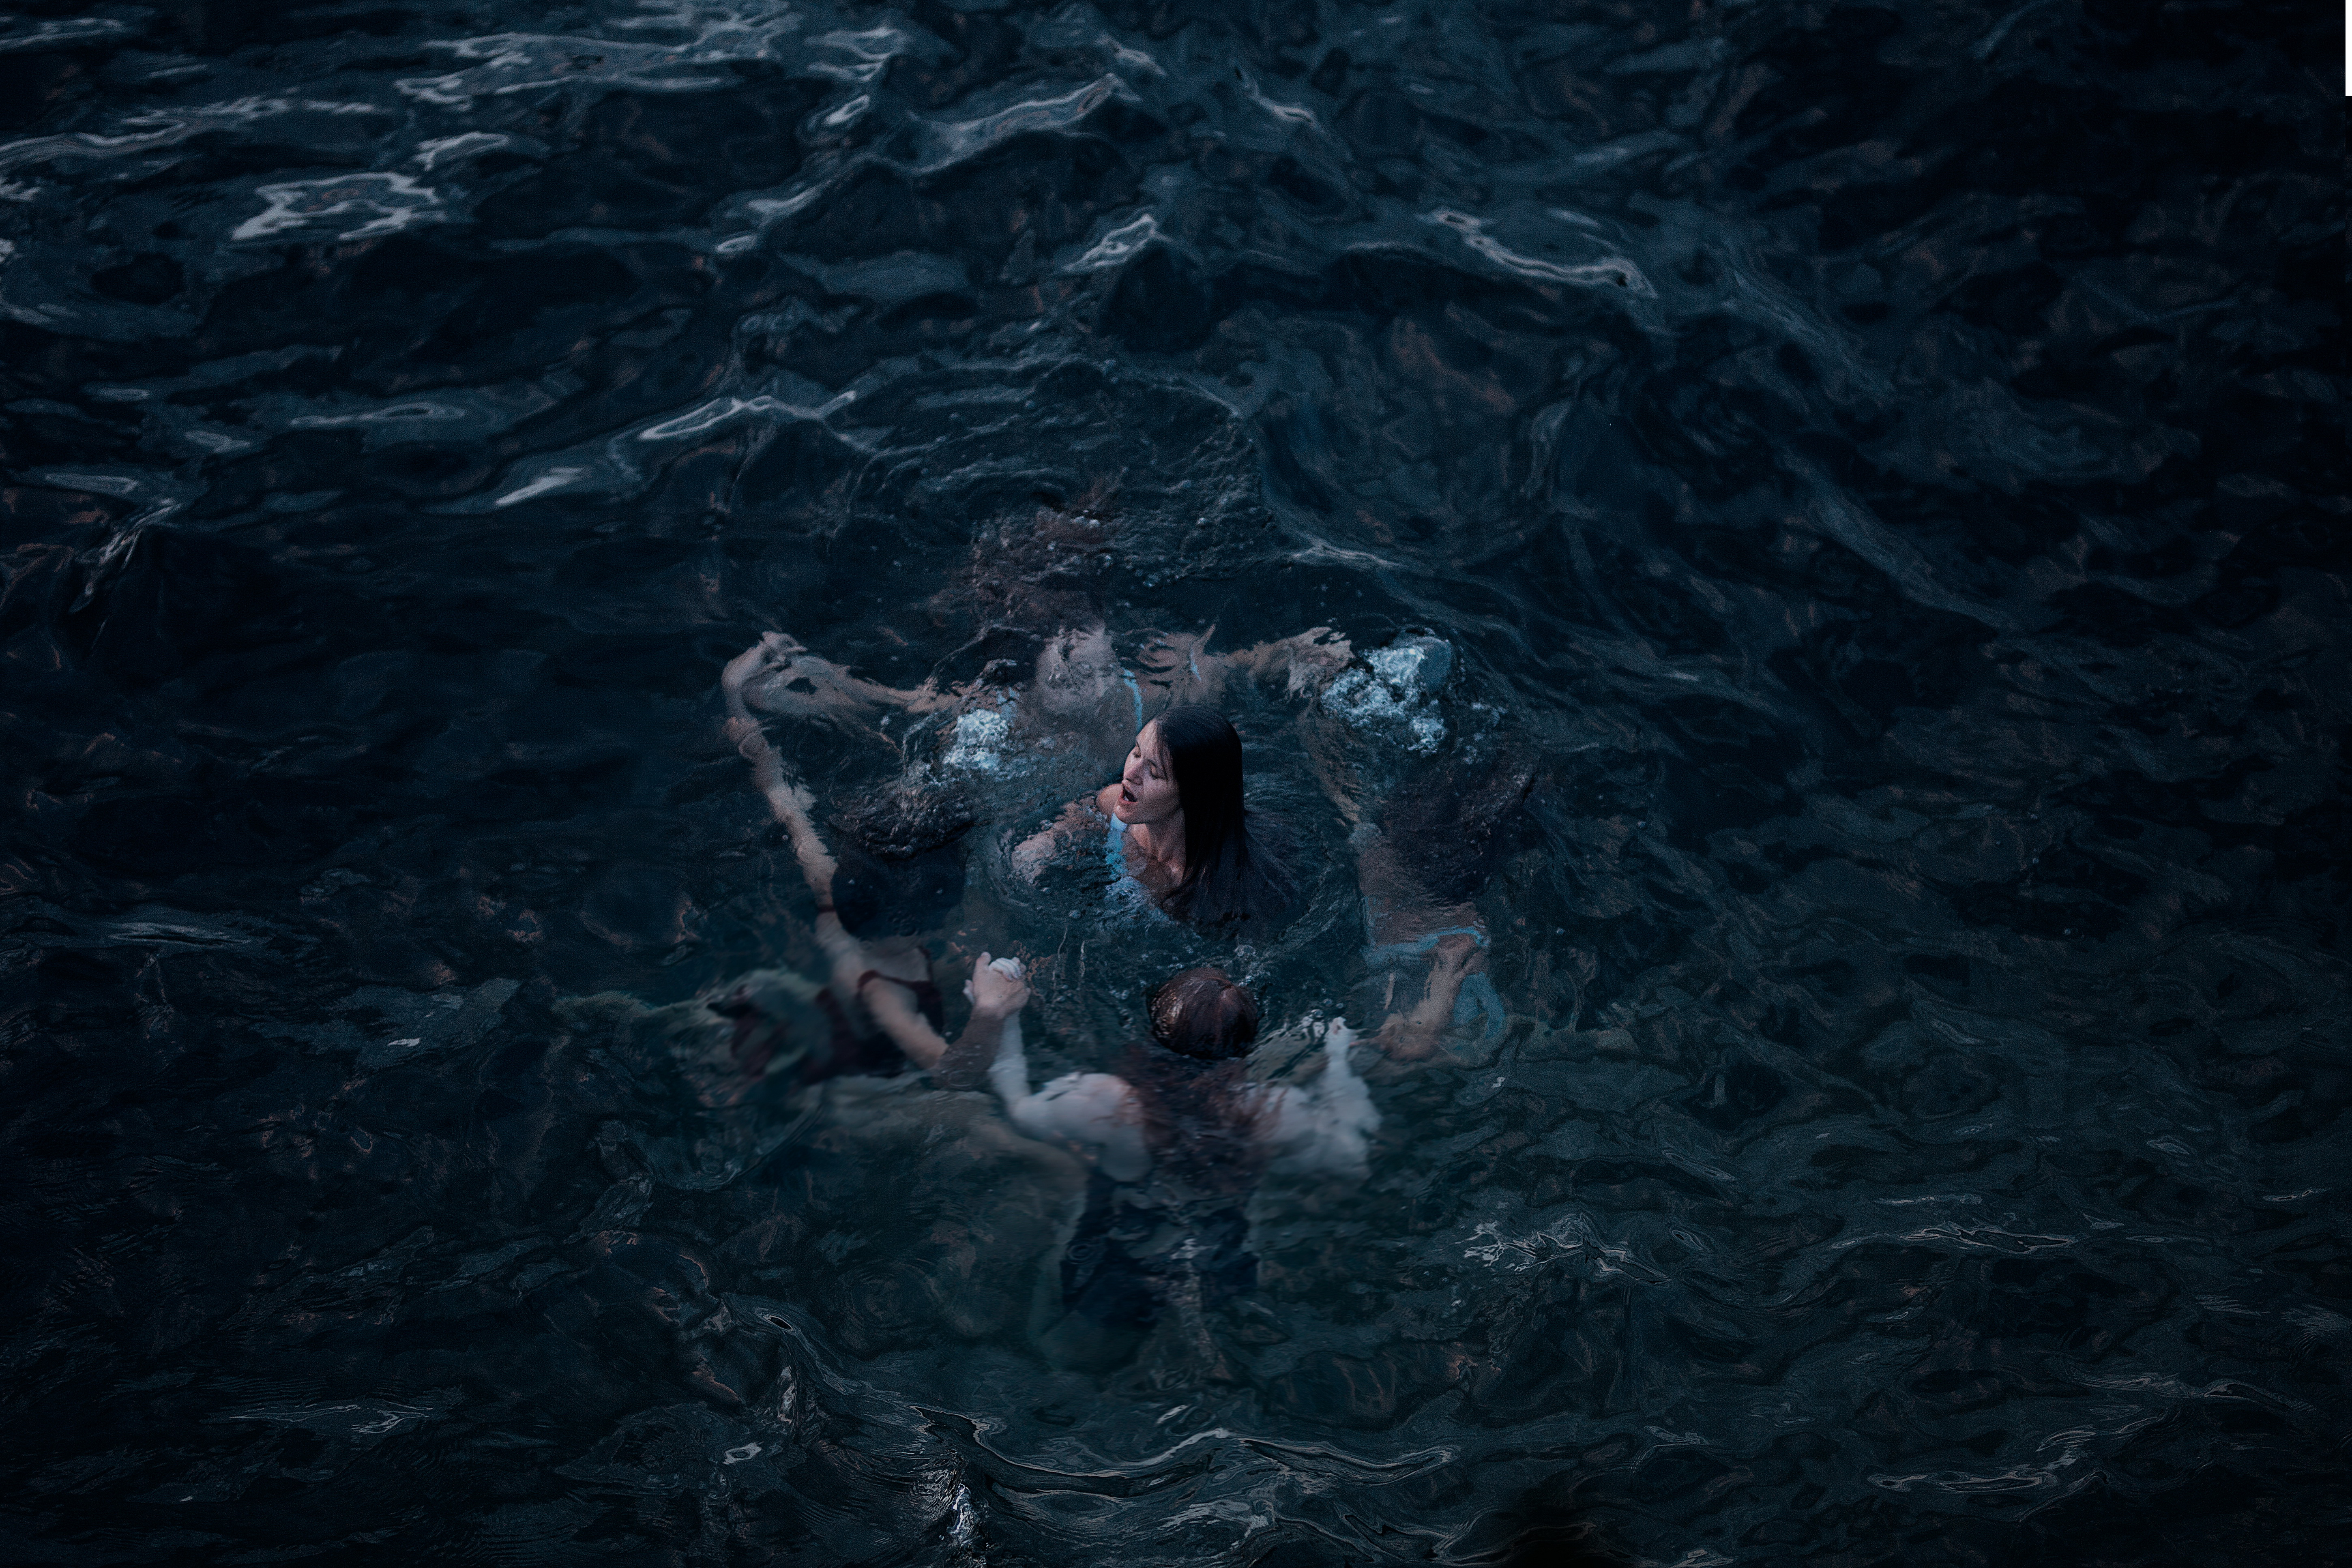
asian, girl, model, person, woman, wallpapers, fluid, liquid, space, bathing, wave, swimming